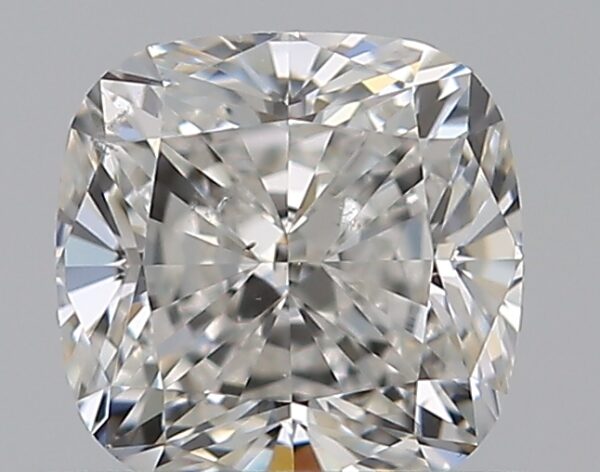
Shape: cushion
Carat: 0.54
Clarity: SI1
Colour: G
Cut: EX
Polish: EX
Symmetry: EX
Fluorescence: N
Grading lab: GIA
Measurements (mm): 4.53 x 4.46 x 3.09